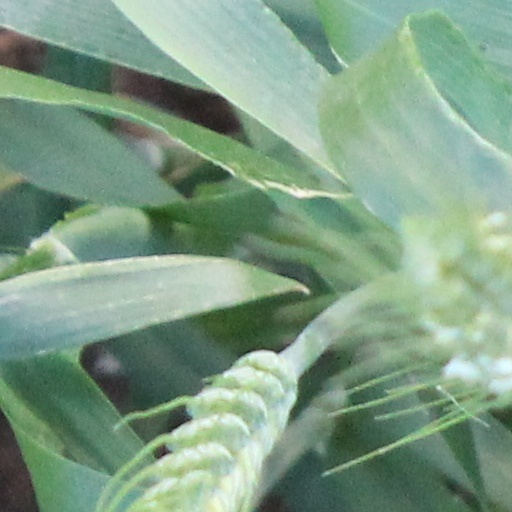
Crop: wheat